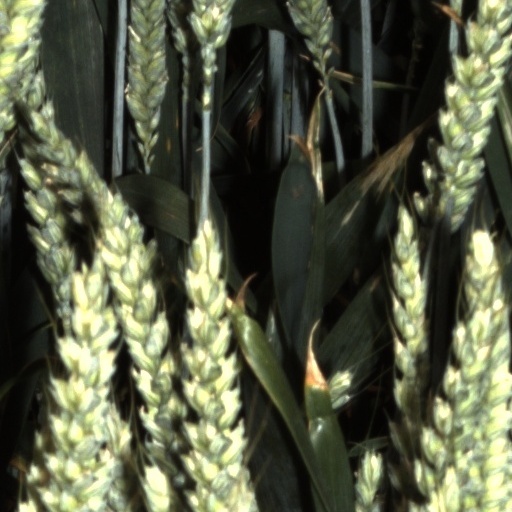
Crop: wheat